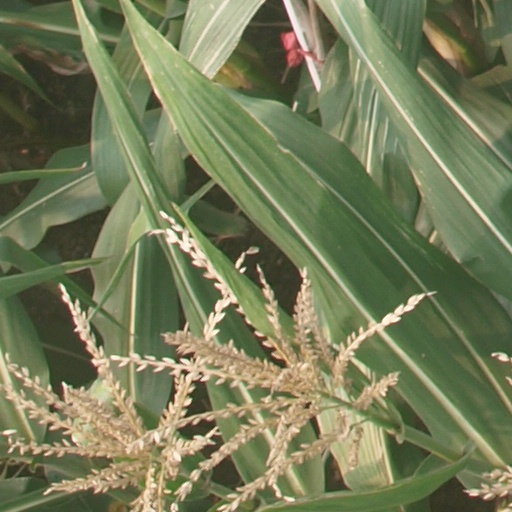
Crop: maize; corn